Sanchi Stupa

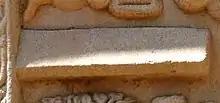
"The promenade of the Buddha", or Chankrama, used to depict the Buddha in motion in Buddhist aniconism.

In all these scenes, the Buddha is never represented, being absent altogether even from scenes of his life where he is playing a central role: in the "Miracle of the Buddha walking on the river Nairanjana" he is just represented by his path on the water; in the "Procession of king Suddhodana from Kapilavastu", he walks in the air at the end of the procession, but his presence is only suggested by people turning their heads upward toward the symbol of his path.